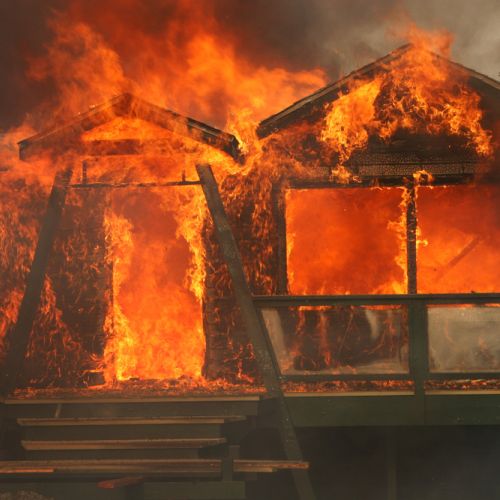
Label: urban_fire